Sunset Zoo

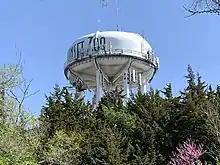
Water tower at Sunset Zoo

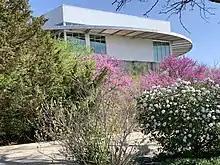
The Nature Exploration Center at Sunset Zoo

In 1929, the city of Manhattan purchased a land called Sunset Cemetery. A part of the land was not used to bury people because of rocky soil. This area was converted into the Sunset Zoo by the government. Until 1934, the zoo was not chartered as a park, but there were animals at the zoo as since 1930. The zoo was officially founded in 1933.